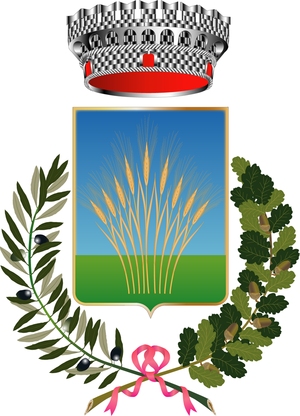
Blason de Manoppello en Italie Italiano: Stemma del Comune di Manoppello (Provincia di Pescara)
Manoppello est une commune italienne d'environ 6 890 habitants, située dans la province de Pescara, dans la région Abruzzes, en Italie méridionale.